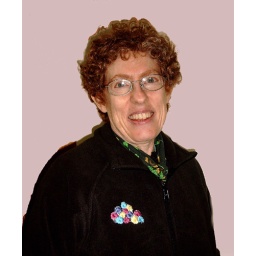
Linda's wonderful embroidery was inspired by a window box full of colorful flowers.